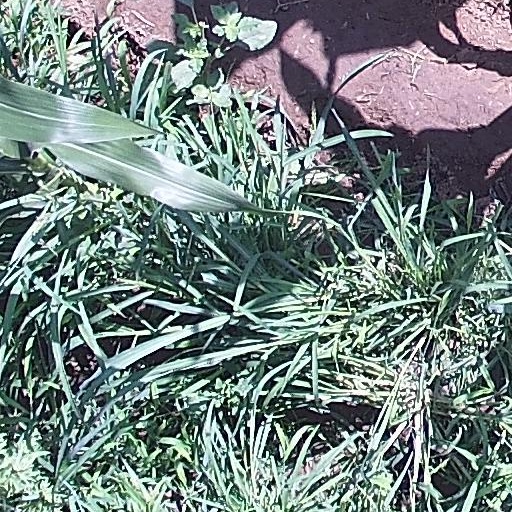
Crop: maize; corn